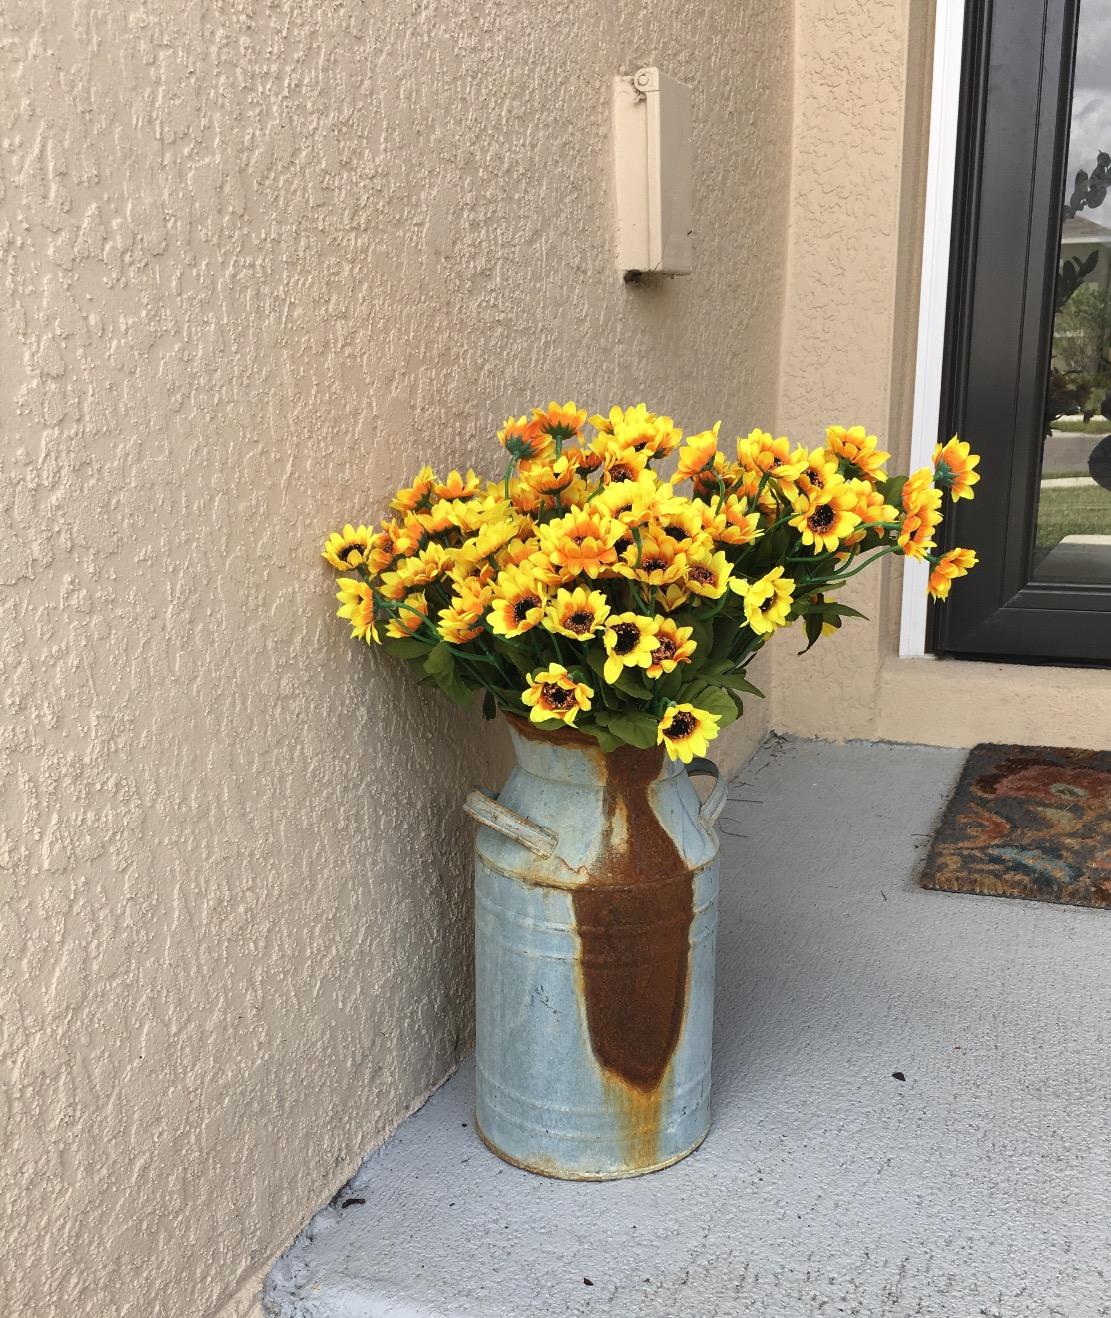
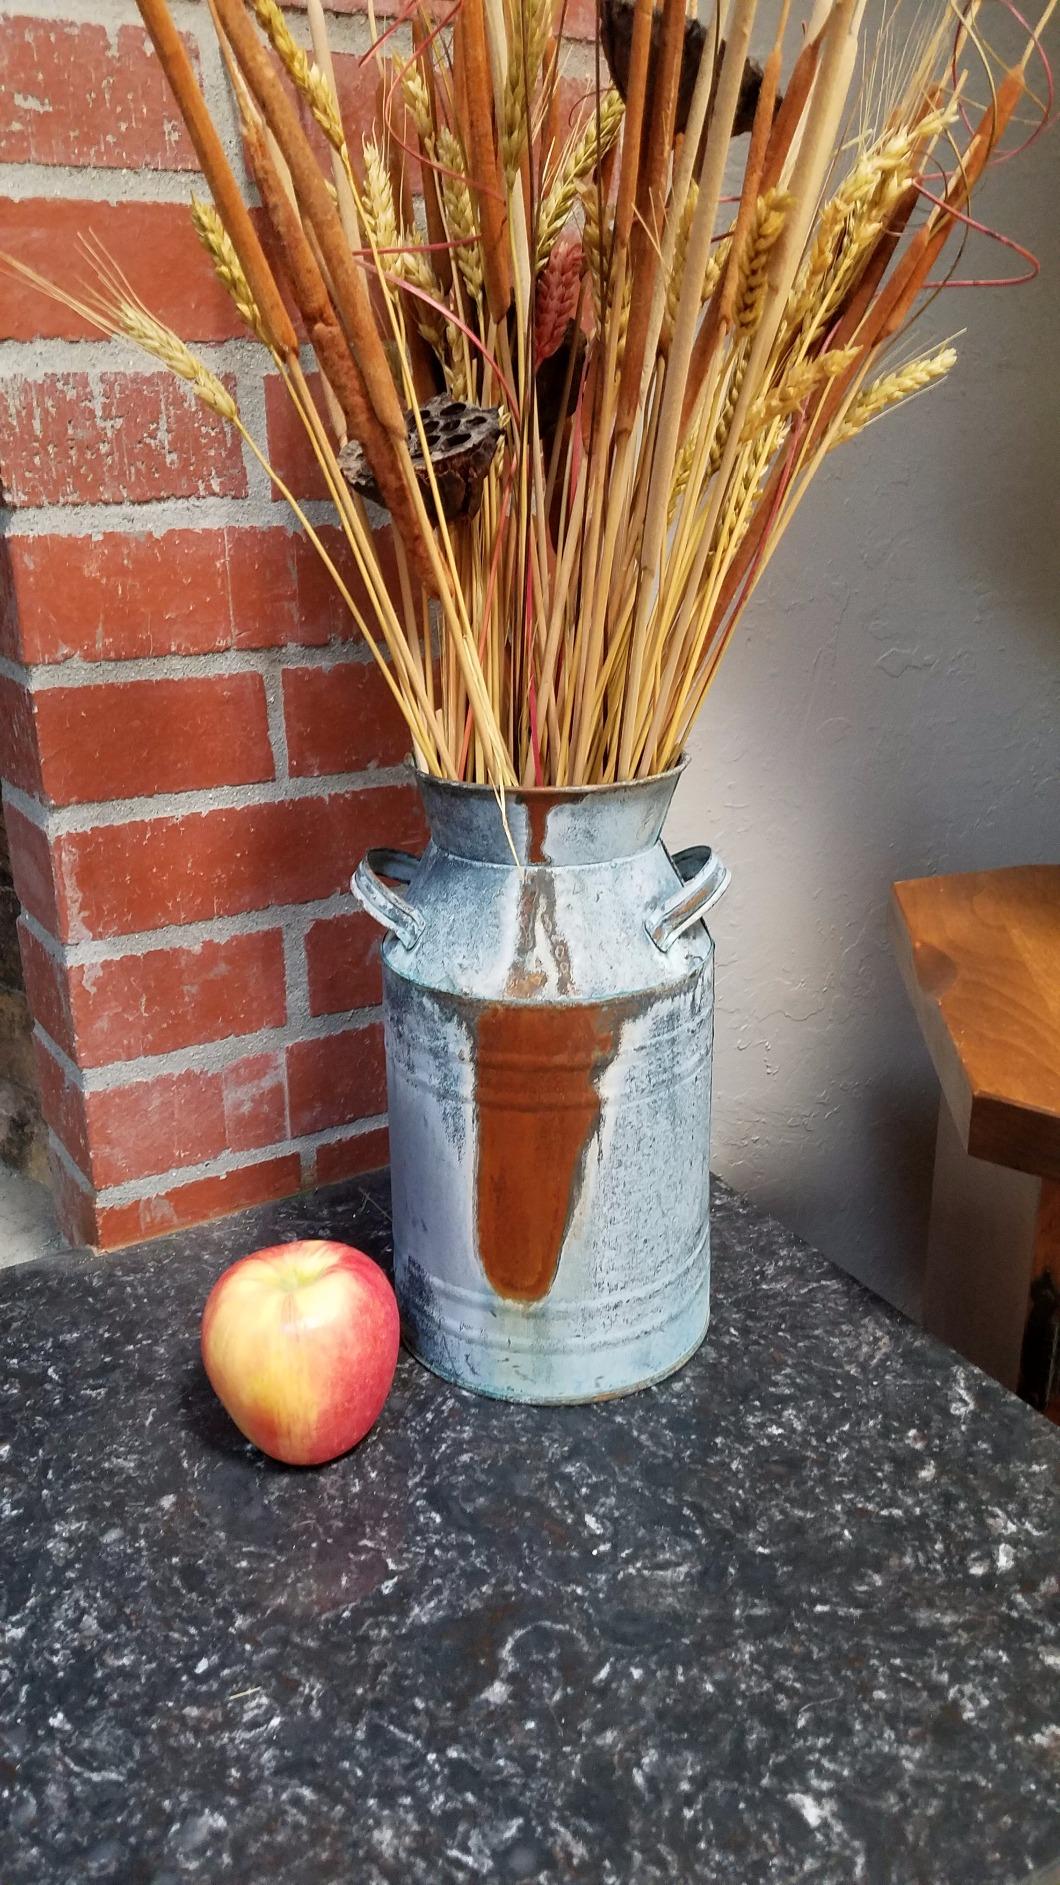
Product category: vase
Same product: yes